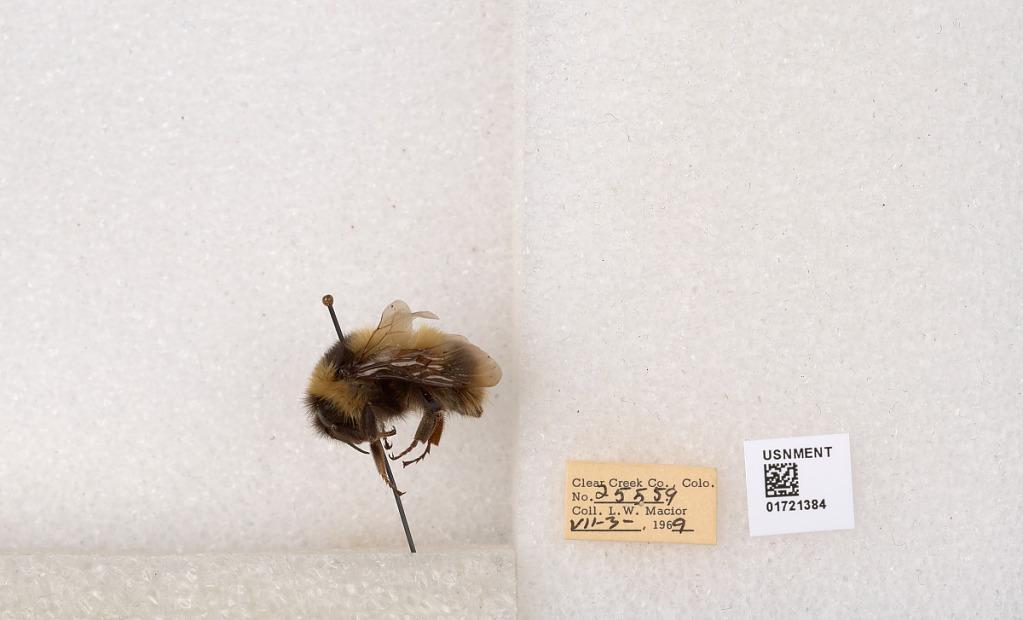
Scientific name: Bombus kirbyellus
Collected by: L. Macior
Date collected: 1969-7-3
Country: United States
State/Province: Colorado
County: Clear Creek
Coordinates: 39.6891, -105.644